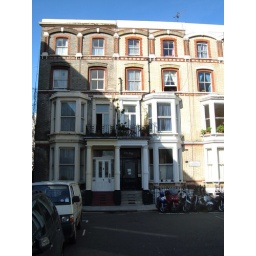
The building we lived in (the one with the black door).